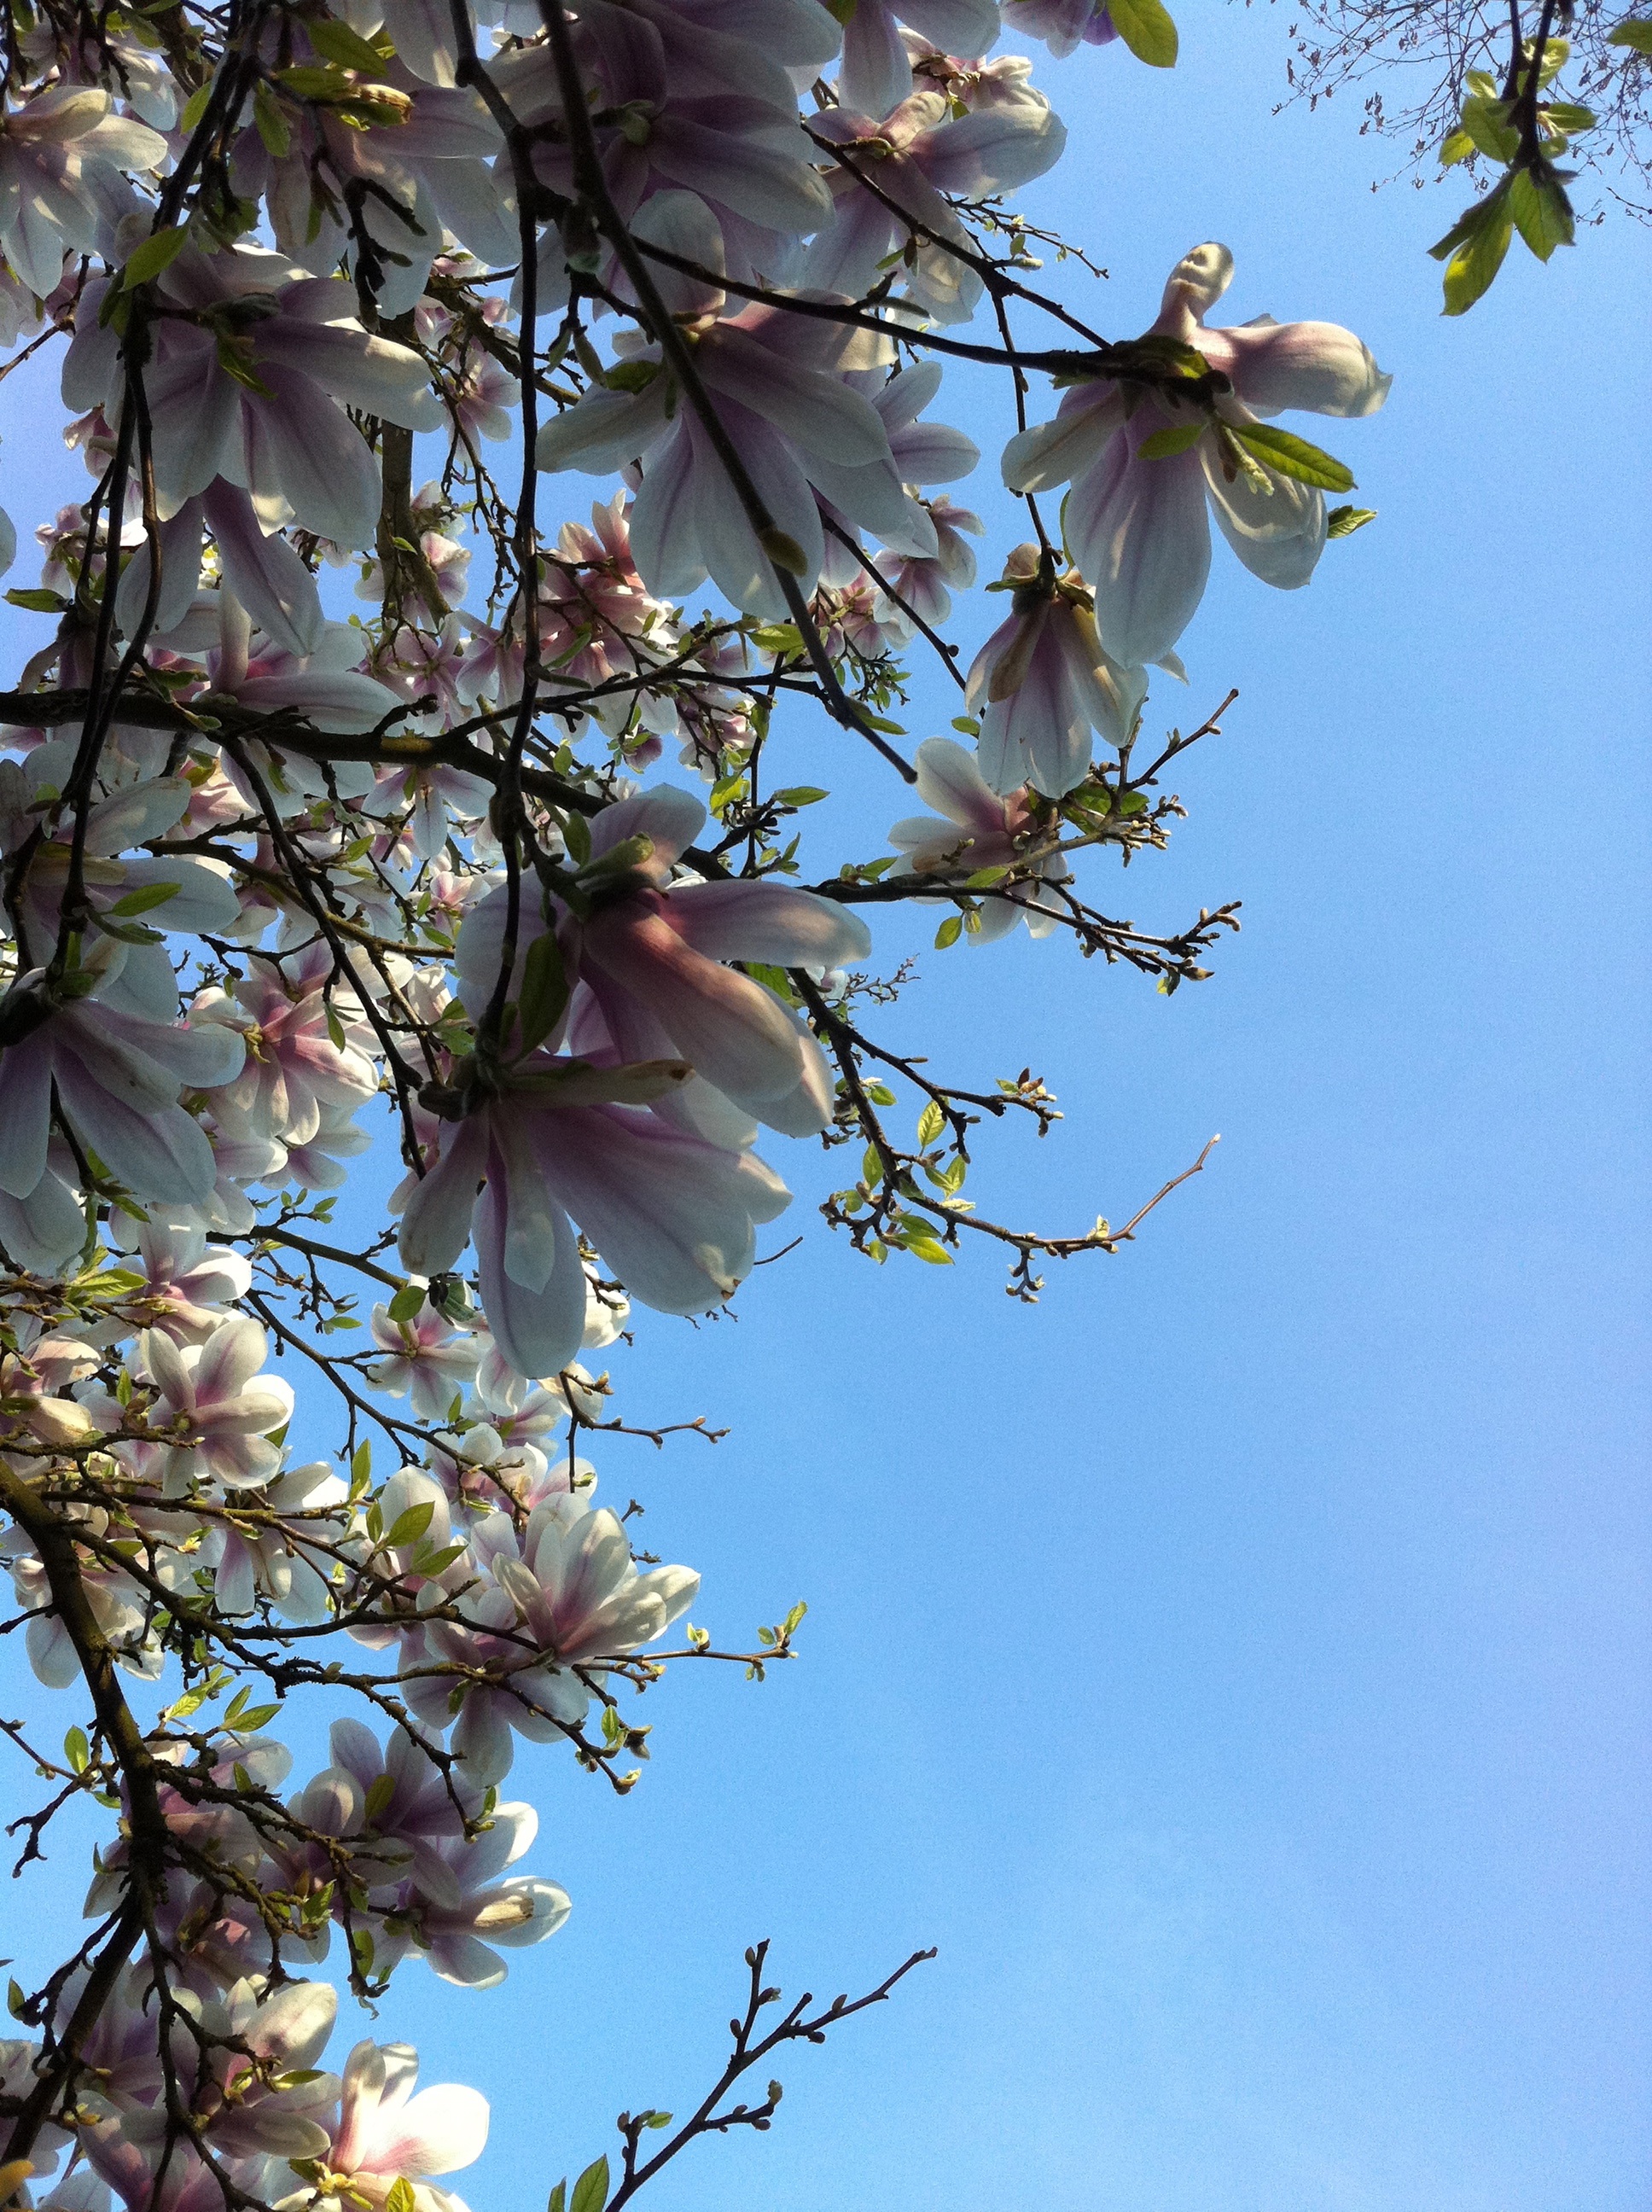
tree, branch, blossom, plant, sunlight, leaf, flower, bloom, spring, produce, botany, flora, season, cherry blossom, blue sky, flowers, magnolia, flowering plant, woody plant, land plant